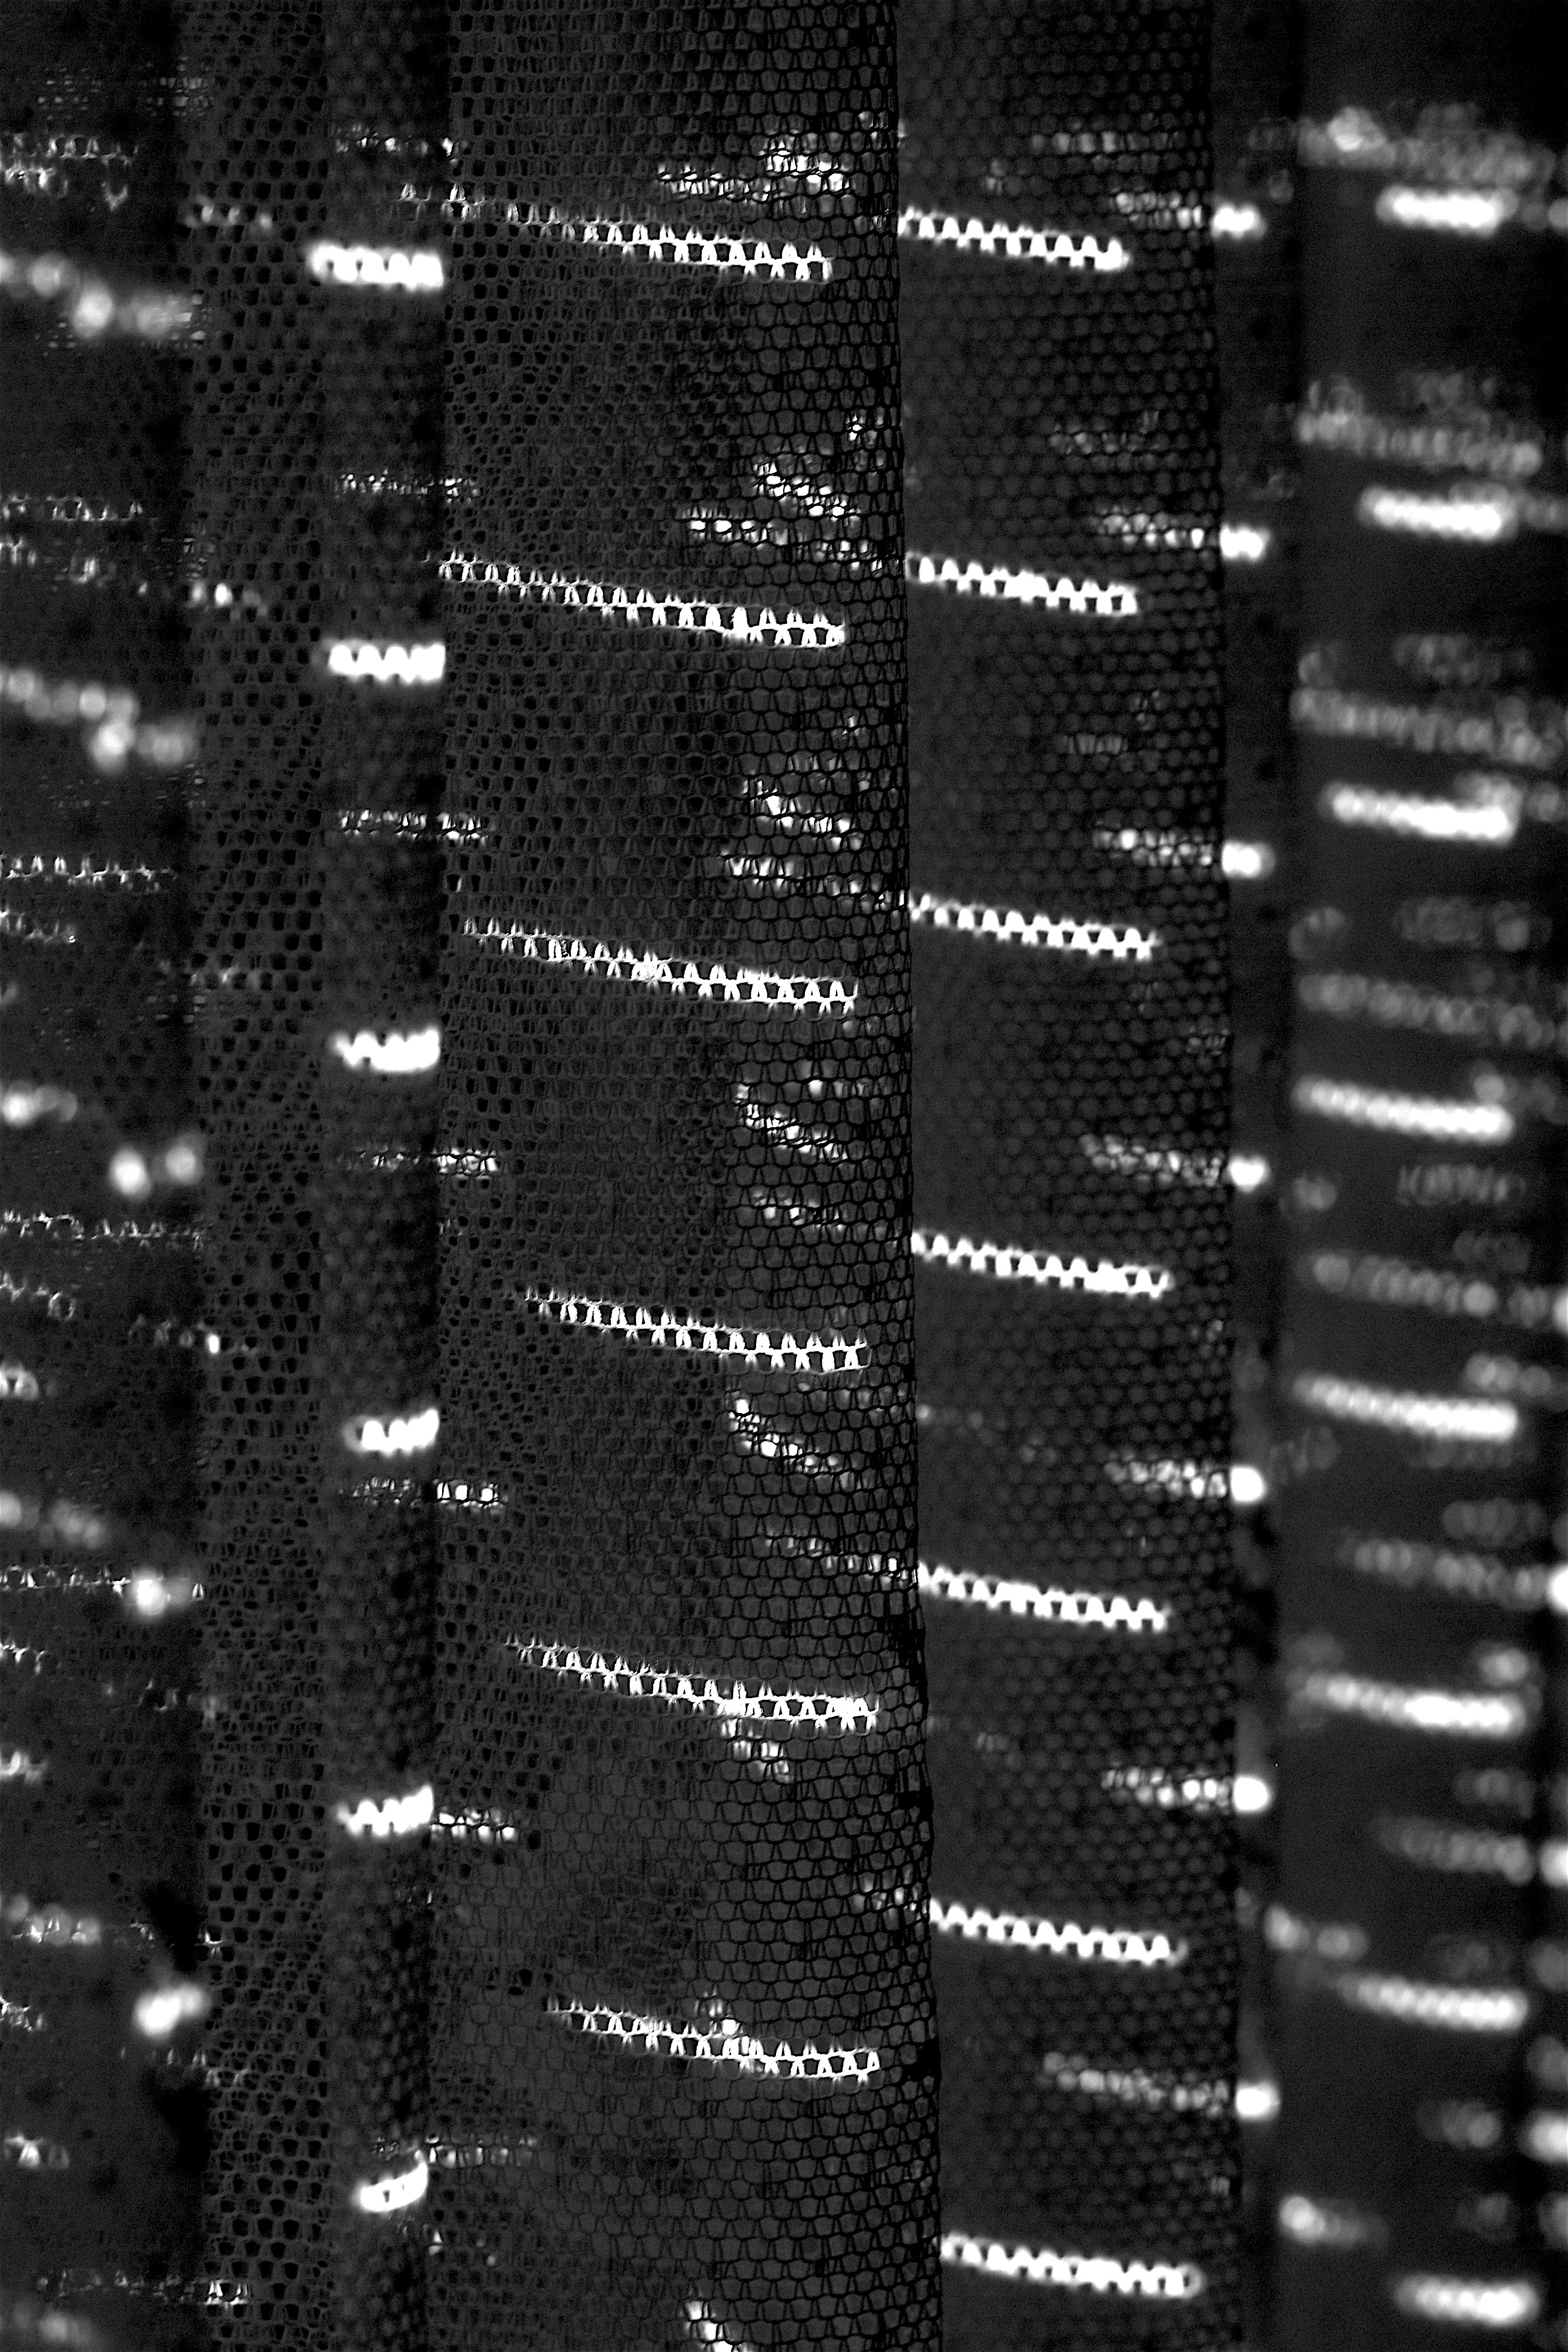
light, black and white, texture, number, pattern, line, shadow, curtain, black, monochrome, circle, interior design, font, design, symmetry, shape, experiment, light strips, monochrome photography